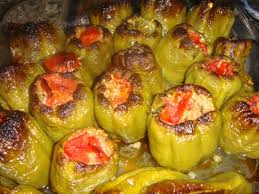
Yemek: biber_dolmasi